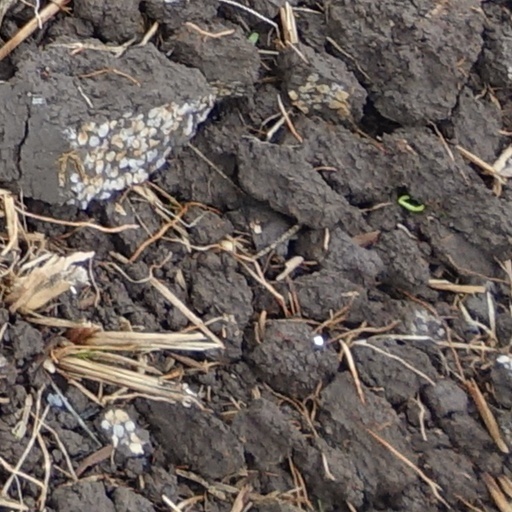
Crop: wheat